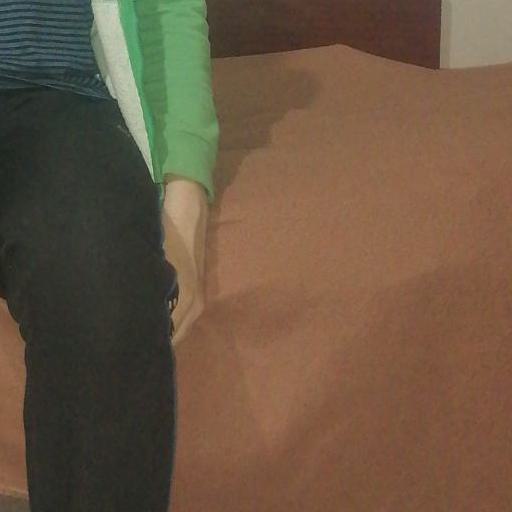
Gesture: no_gesture